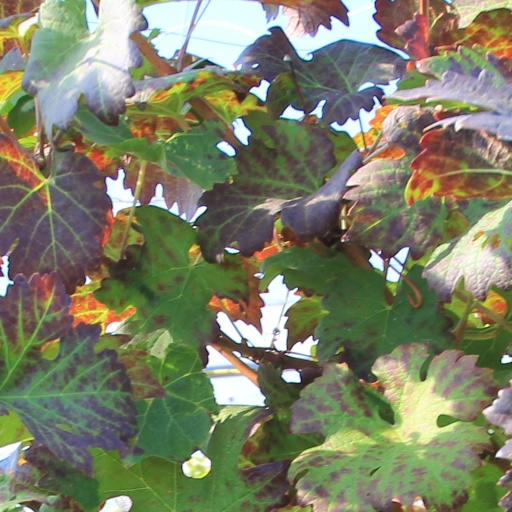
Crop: grape